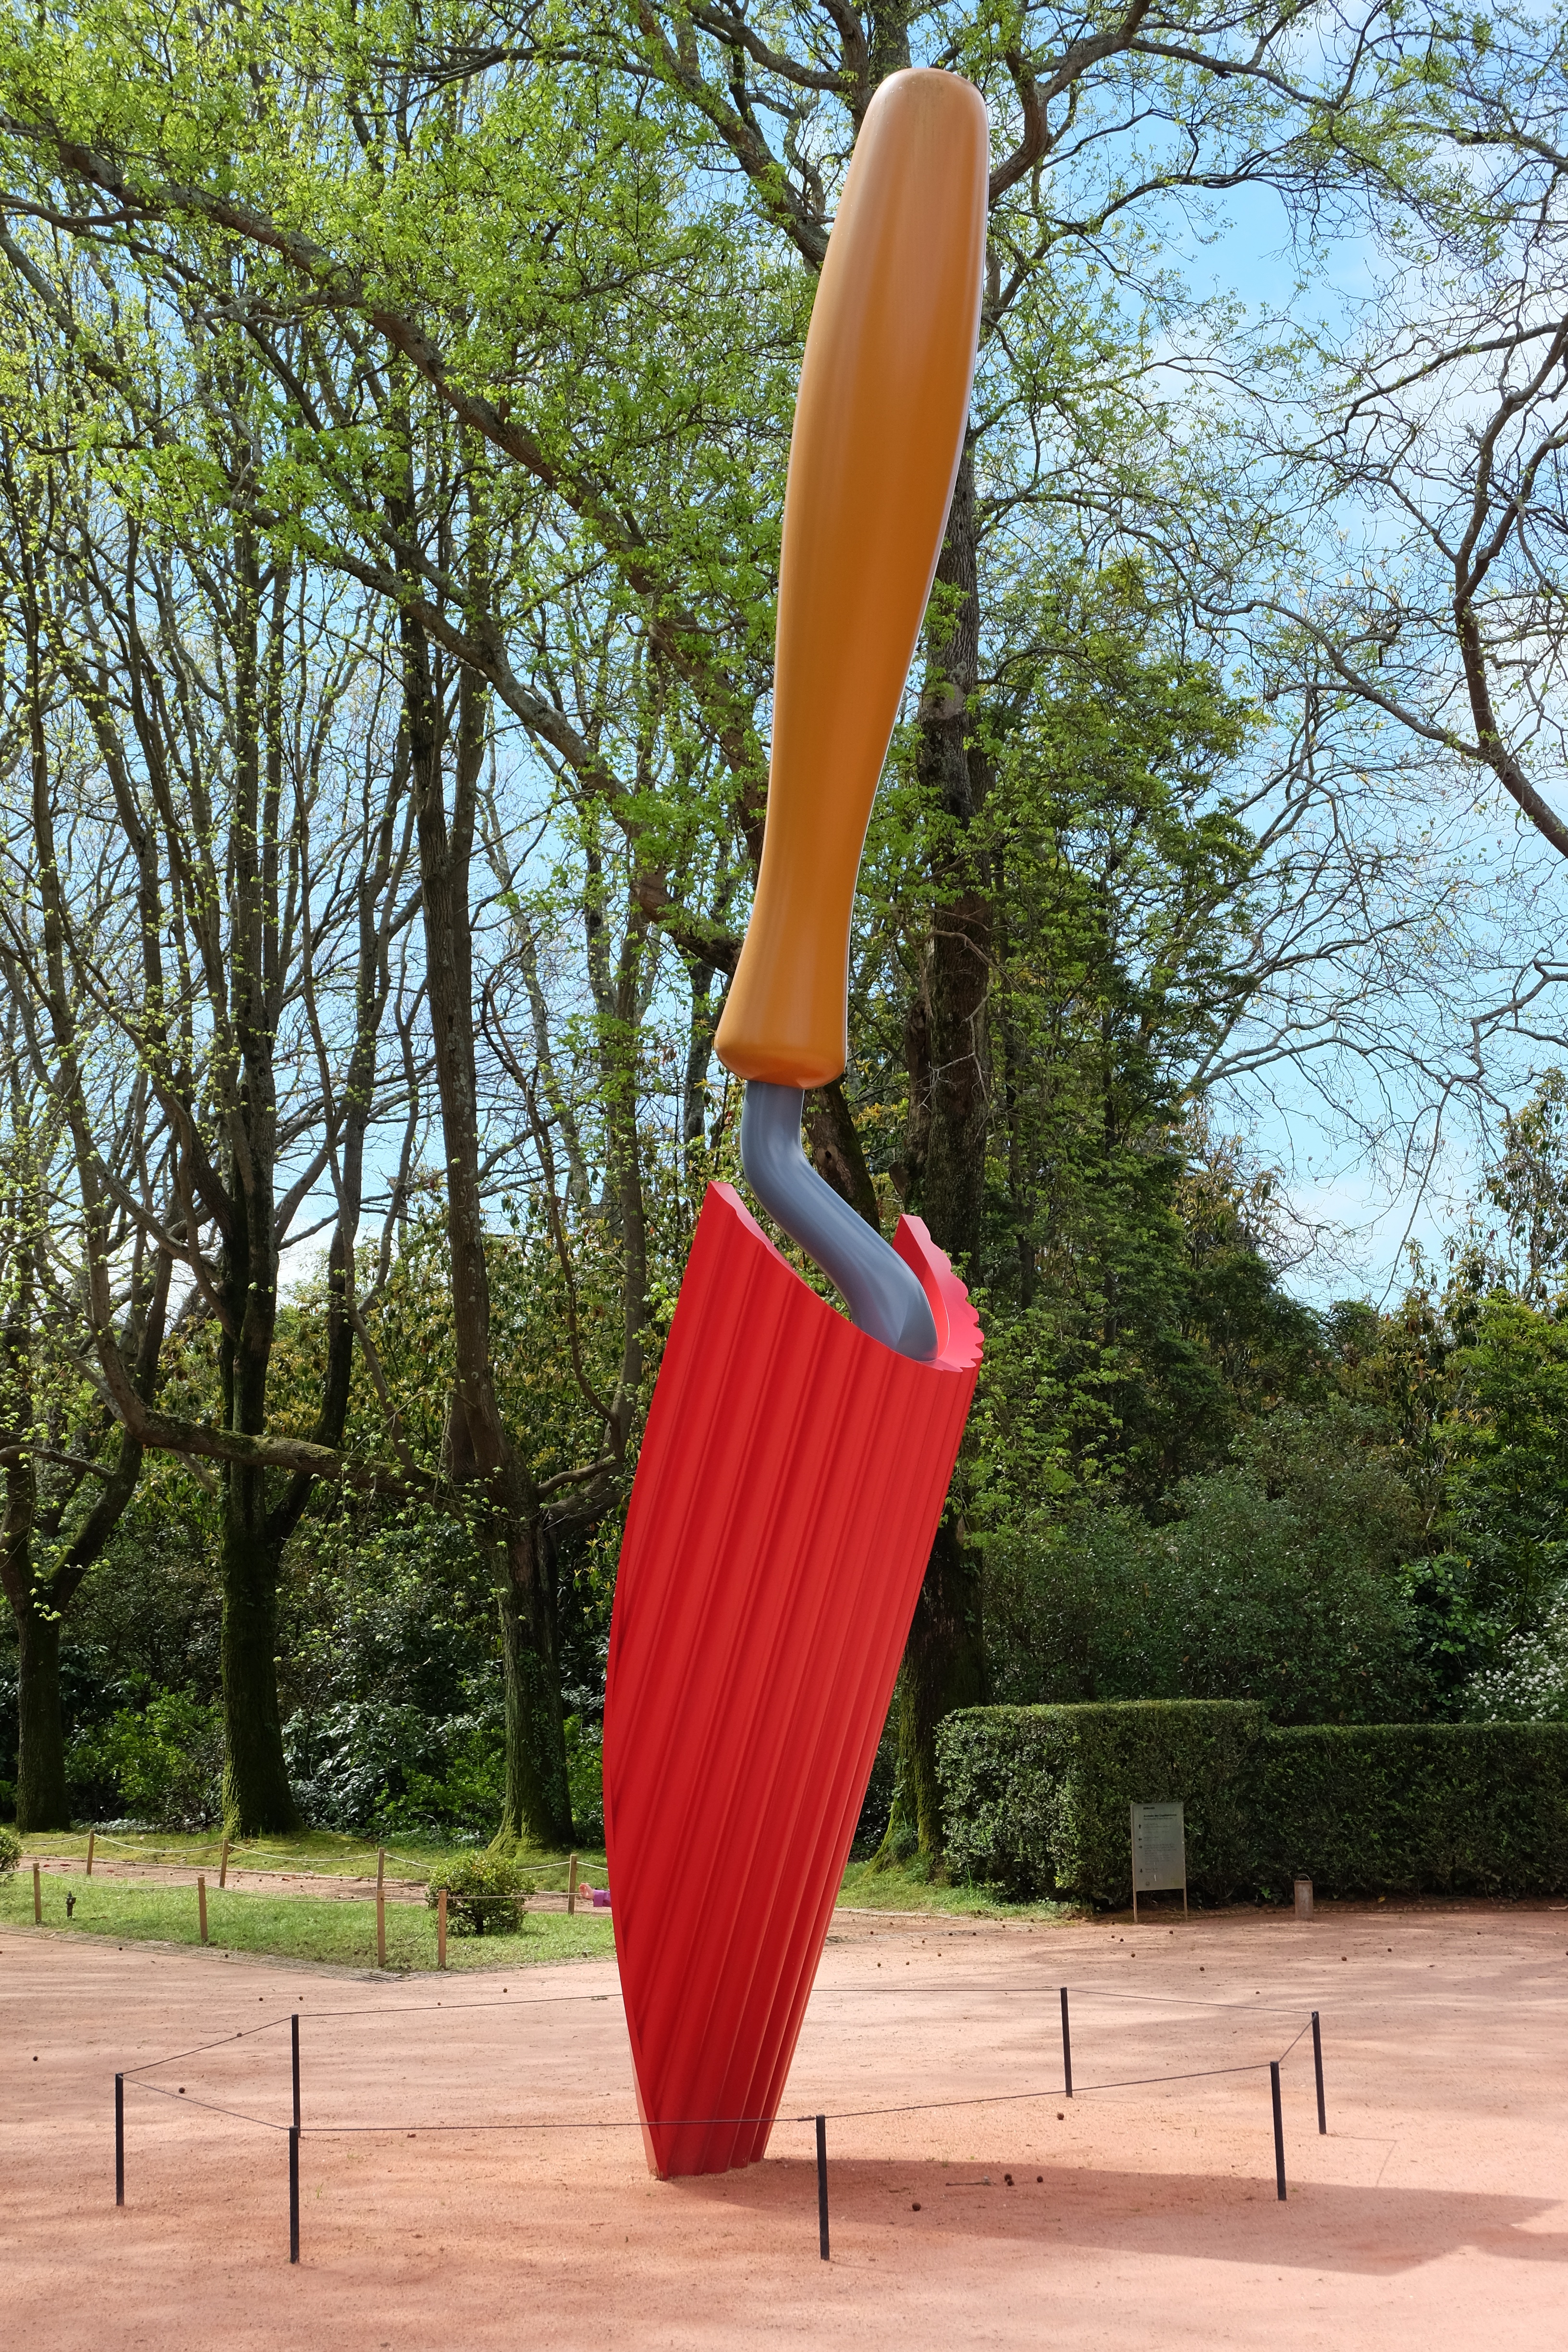
structure, spring, surfboard, modern, sculpture, art, playground, portugal, shovel, porto, man made object, serralves park, serralves, surfing equipment and supplies, outdoor play equipment